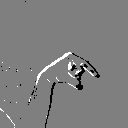
ASL letter: q